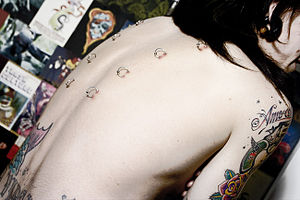
Korsetpiercing
Korsetpiercing.
En korsetpiercing er en lang række af piercinger, der følger rygsøjlen på hver sin side ned langs ryggen. Der bliver sat små ringe i piercingerne, og derefter bliver der sat et silkebånd i ringene, så det danner et korset.